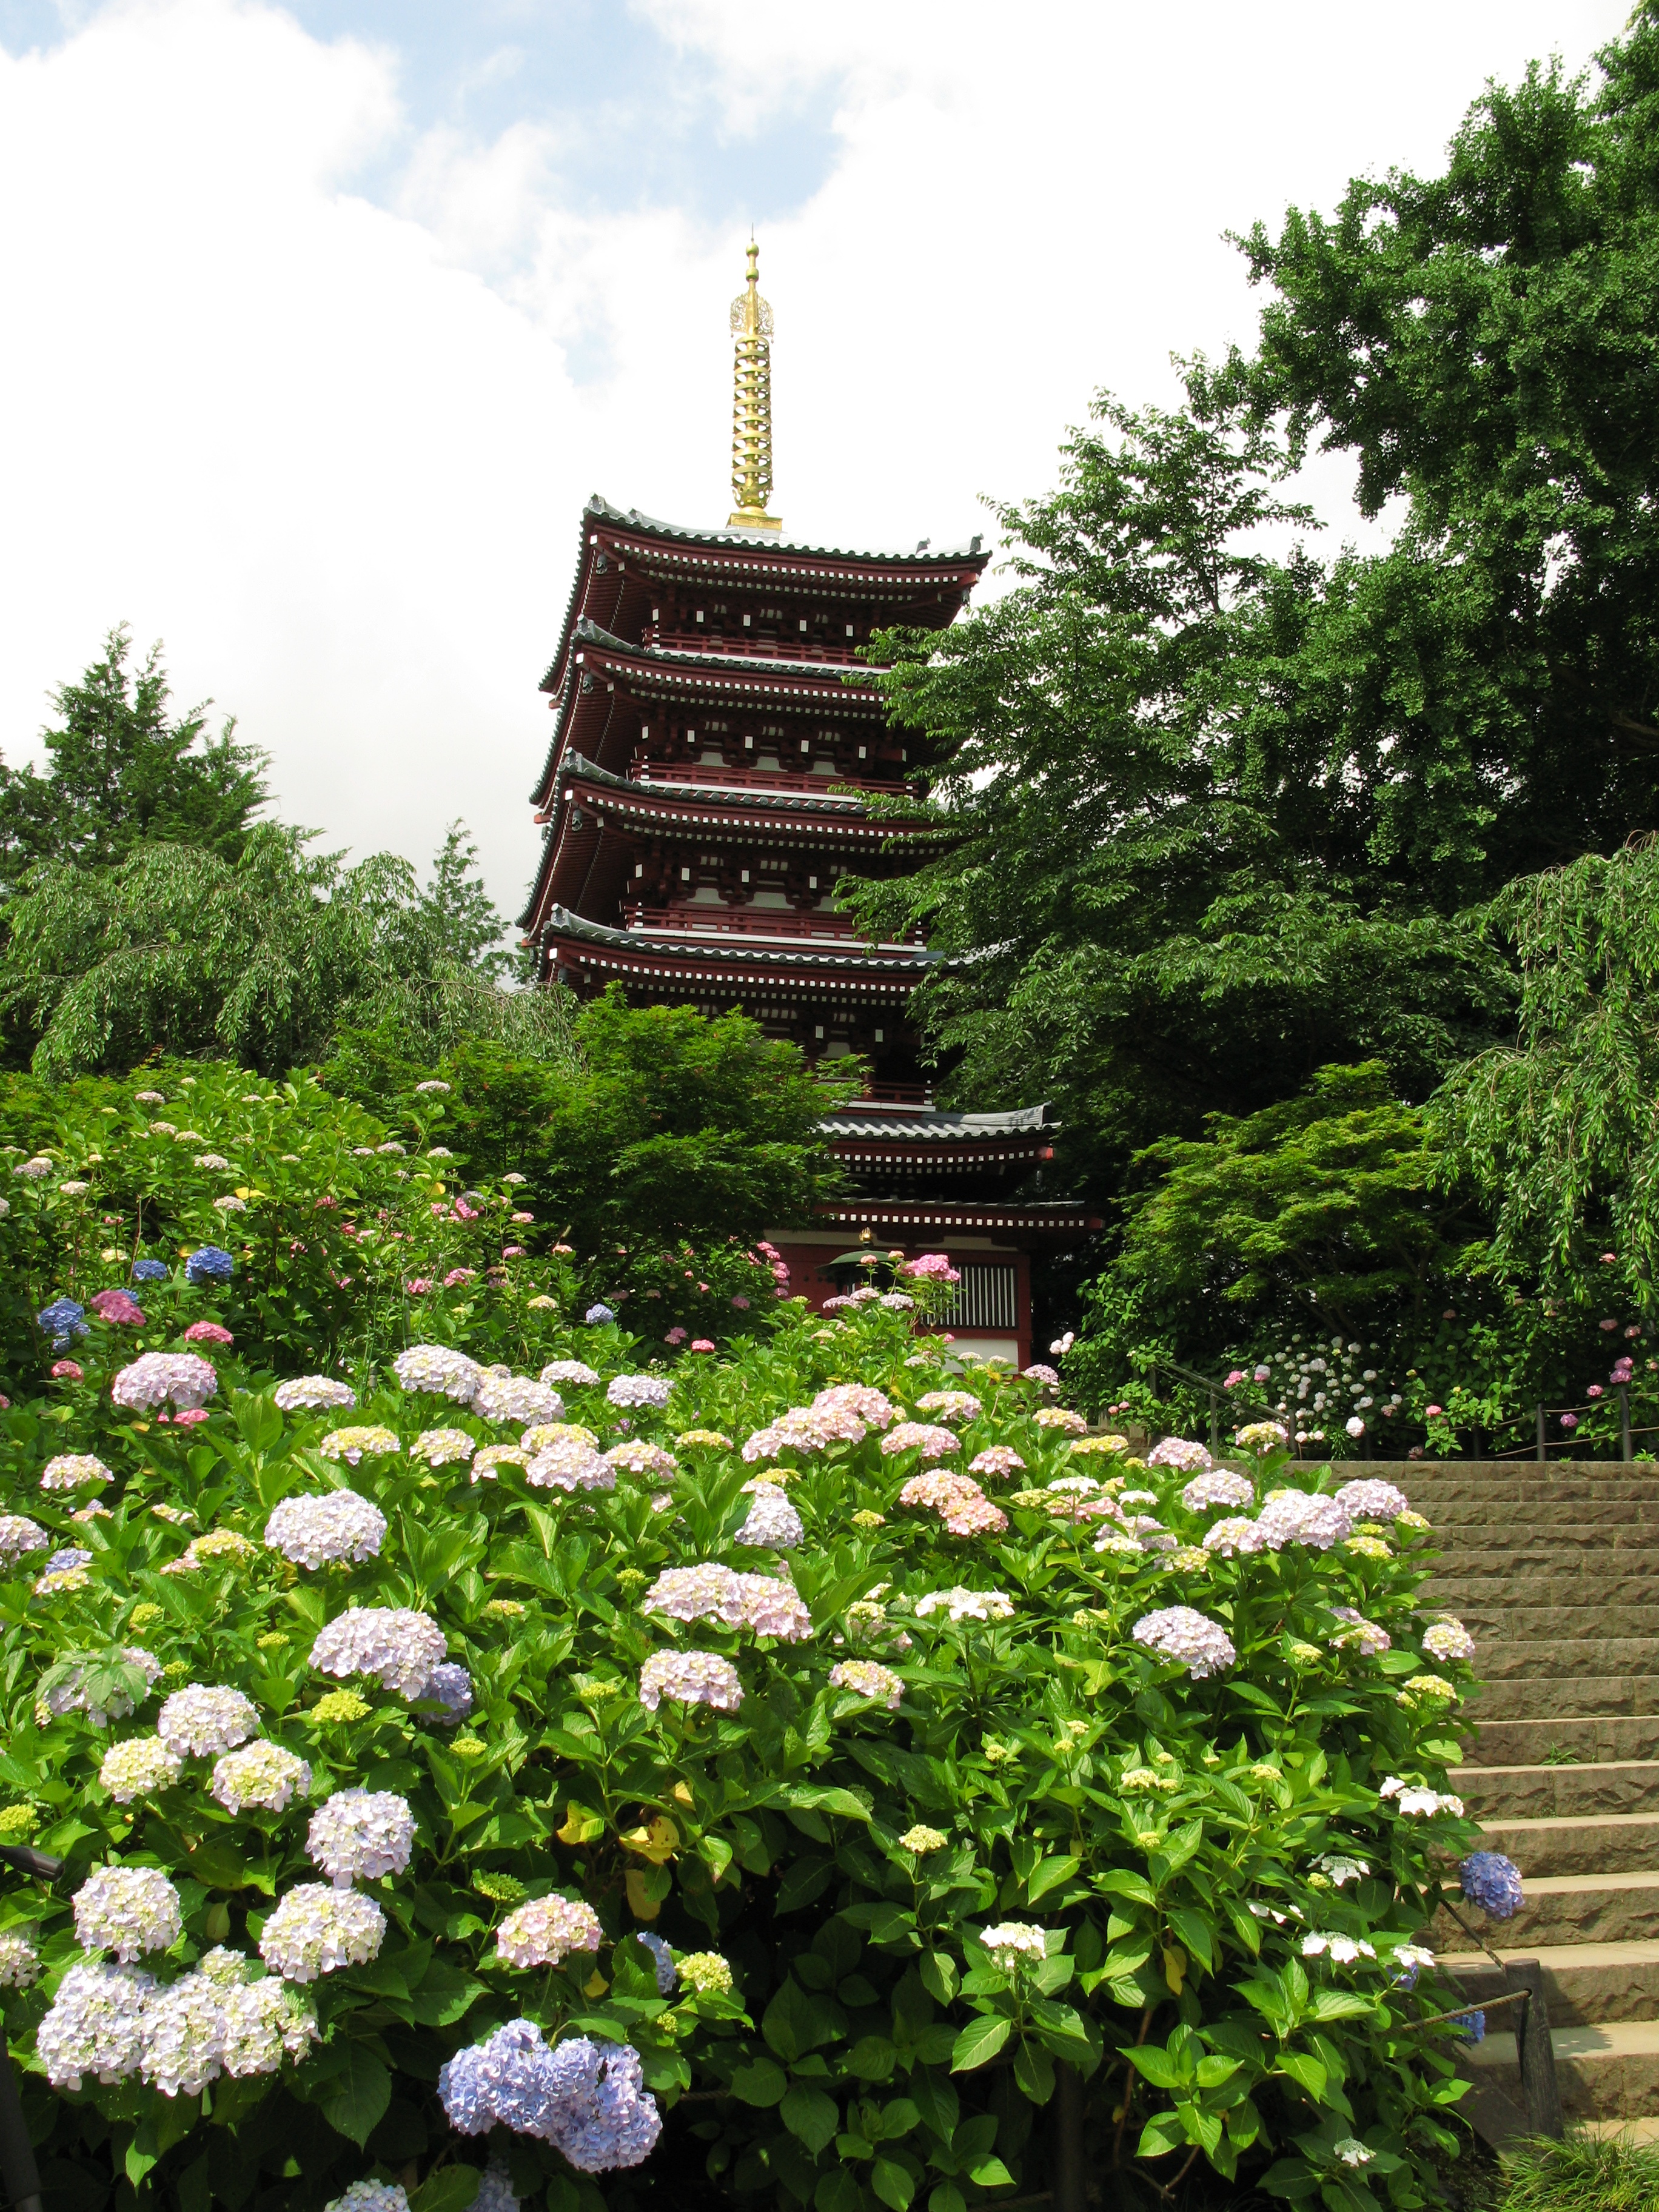
landscape, tree, plant, flower, view, high, botany, garden, hydrangea, shrub, hires, botanical garden, flowerpicturesnolimits, hi, res, g7, flowering plant, hydrangeaceae, land plant